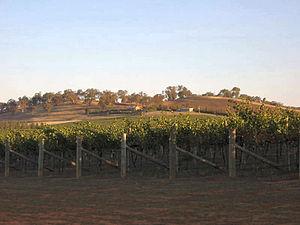
La Riverina est une région agricole située au centre de la partie méridionale de la Nouvelle-Galles du Sud, en Australie.